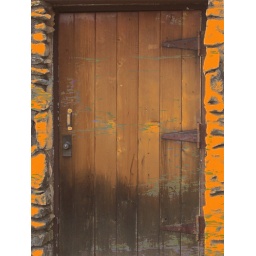
Color-enhanced door. This door was part of a stone structure in southwest Kansas